First baseman

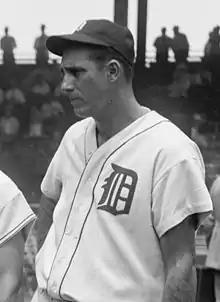
Hank Greenberg, Hall of Fame first baseman and 2-time MVP

Every ground ball hit to an infielder becomes a race between the batter-runner and the team in the field; the fielder must catch the batted ball and throw it to first before the batter can reach the base. Consequently, part of the first baseman's job is to step toward the incoming ball and stretch their body so that their catching hand makes contact with it as soon as physically possible. Compared to catching the ball while standing passively on the base, this shaves a fraction of a second from the time the runner has to reach base. When it is thrown too low and bounces before reaching the first baseman, catching the ball is difficult, especially while he is in a "stretch position". A throw caught shortly after its bounce, that is, while the baseball's path, rebounding from the turf, is sharply "upward", is called a "short hop". Since a ball that strikes the ground is always subject to the possibility of encountering a pebble or a rut or a spike-mark that sends it in a radically new direction, it is best that the first baseman catch the ball on the short hop by swiping or scooping the ball as close to the ground surface as possible. This technique also minimizes the amount of time required to make the putout.